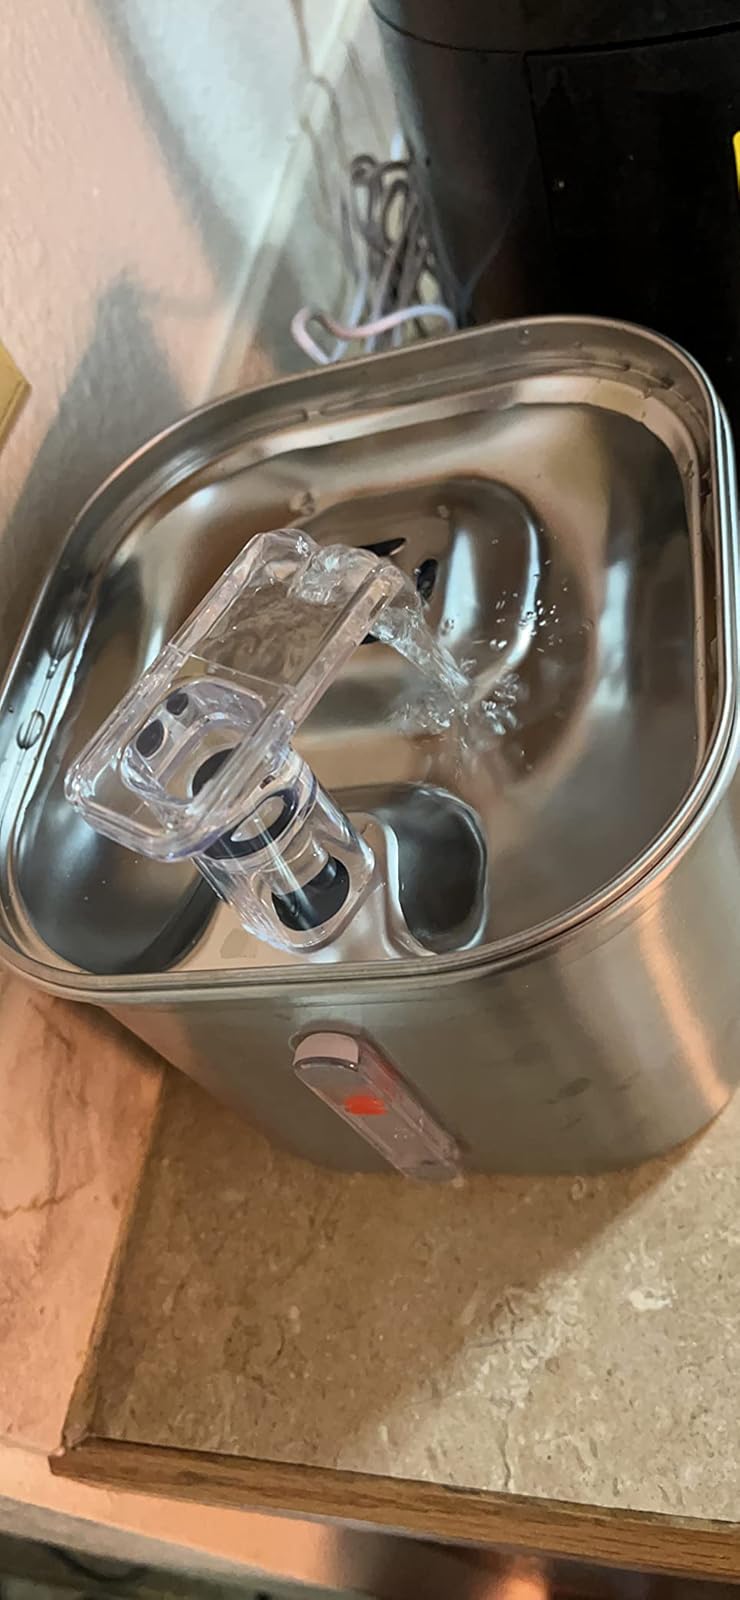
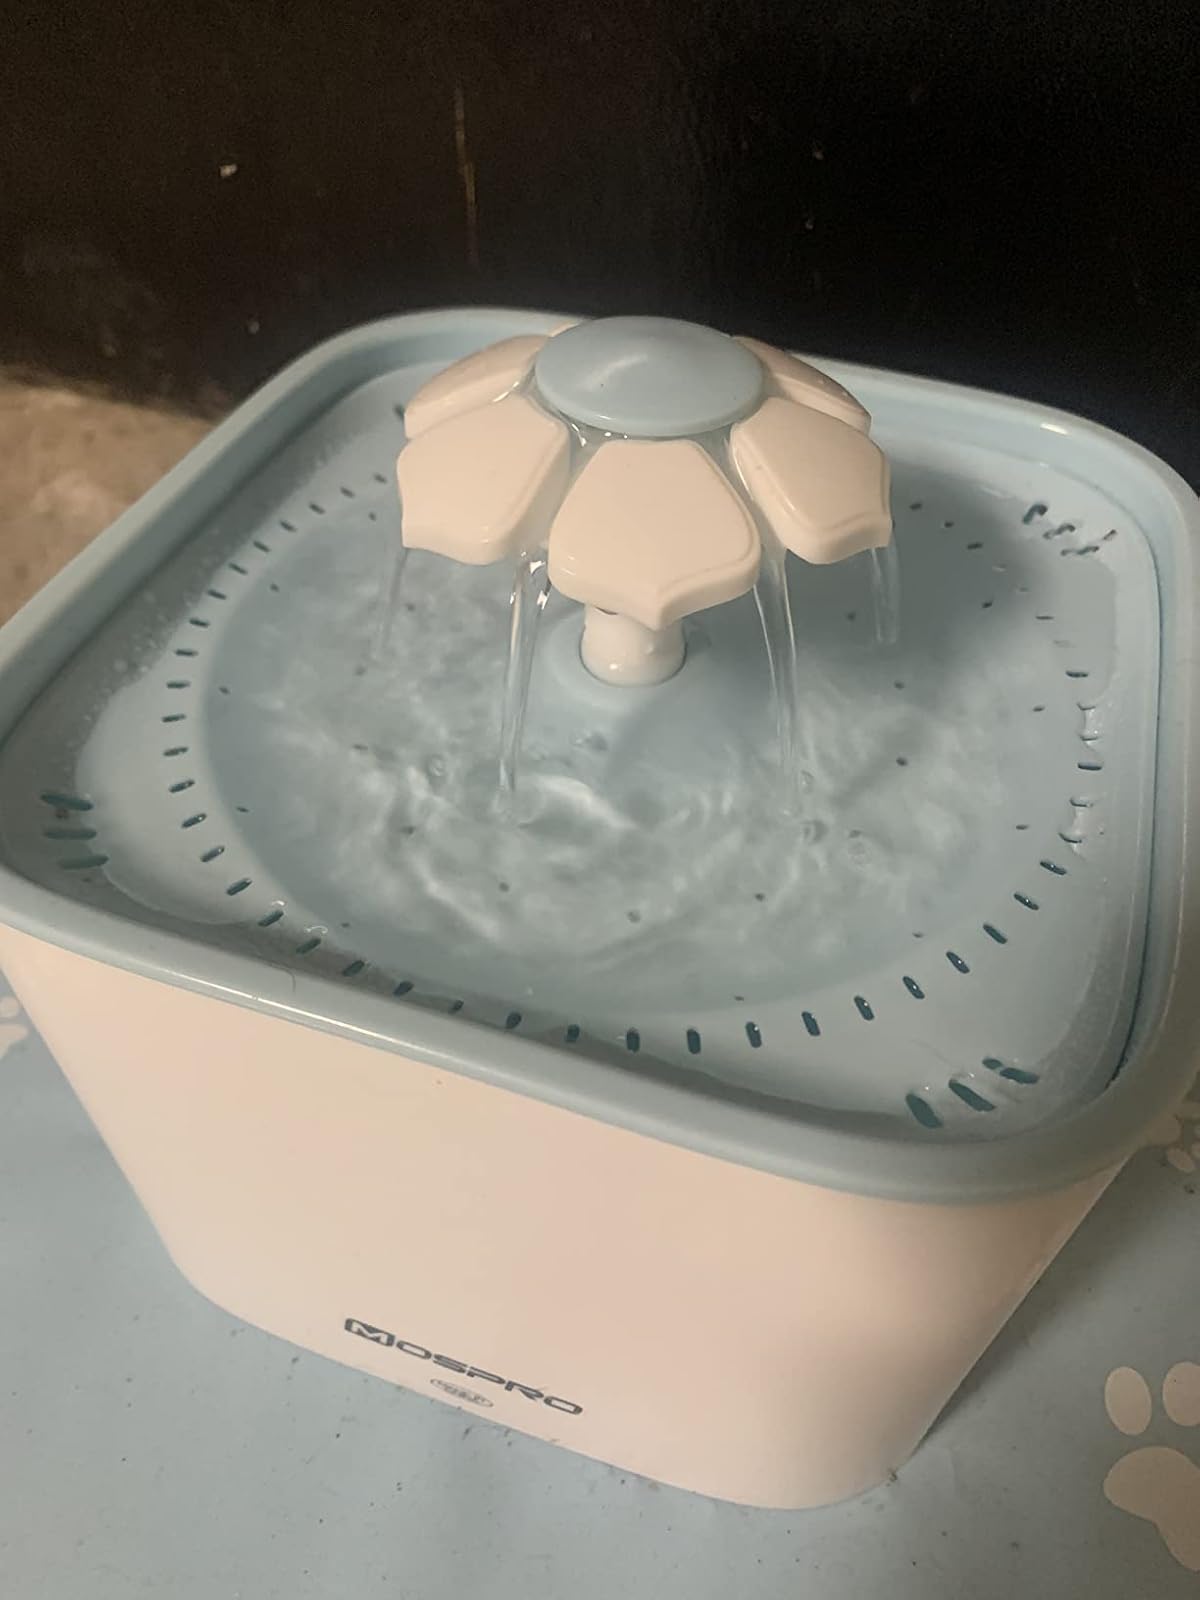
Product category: items_bowl
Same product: no